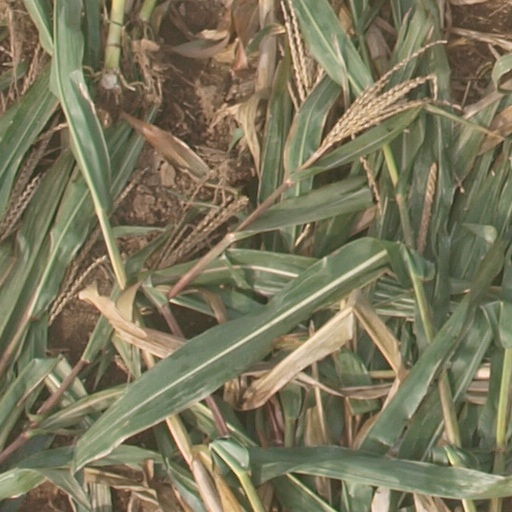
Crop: maize; corn